1916 Atlantic hurricane season

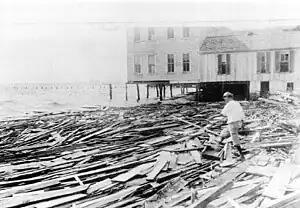
Destruction wrought by the "Texas hurricane"

Tropical cyclogenesis began on May 13, when a tropical depression formed south of Cuba. The storm struck Cuba and Florida before becoming extratropical over Virginia on May 16. Following an almost month and a half lull in activity, the season's second tropical cyclone developed over the southwestern Caribbean Sea on June 28. The third and fourth cyclones, both reaching hurricane intensity, formed in July. The month of August featured four tropical cyclones, including a tropical storm and three hurricanes. One of those, the season's sixth tropical cyclone, became the most intensity system in the Atlantic basin in 1916 and peaked at Category 4 intensity on the modern-day Saffir–Simpson scale with maximum sustained winds of . In terms of barometric pressure, the storm was also the most intense to strike the United States since the 1886 Indianola hurricane. Four tropical systems also developed in September, with one tropical depression, one tropical storm, and two hurricanes. October was the most active month of the season, featuring two tropical depressions, one tropical storm, and two hurricanes. In November, a tropical storm developed on November 11 and transitioned into an extratropical cyclone by November 15, ending season activity.